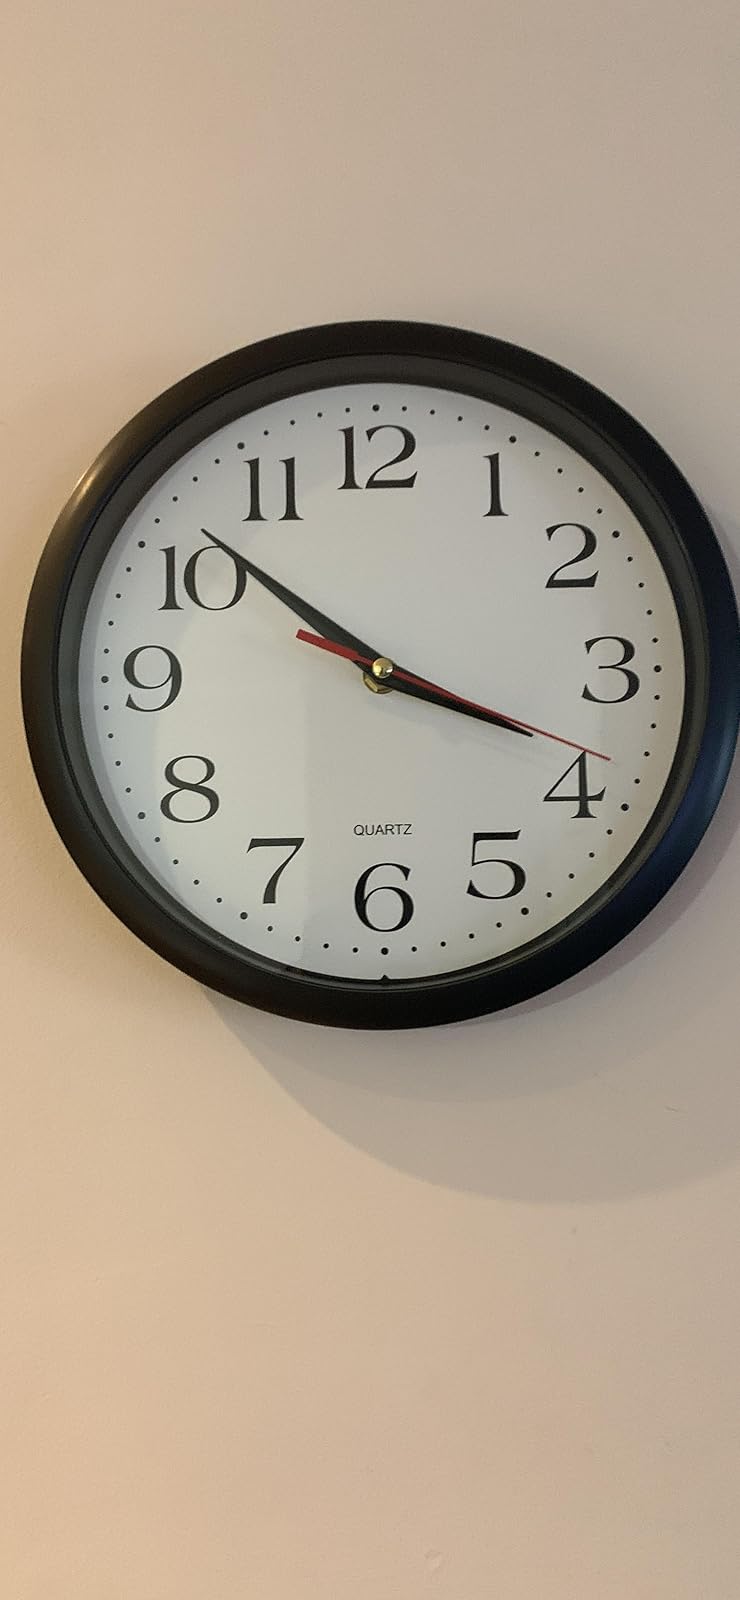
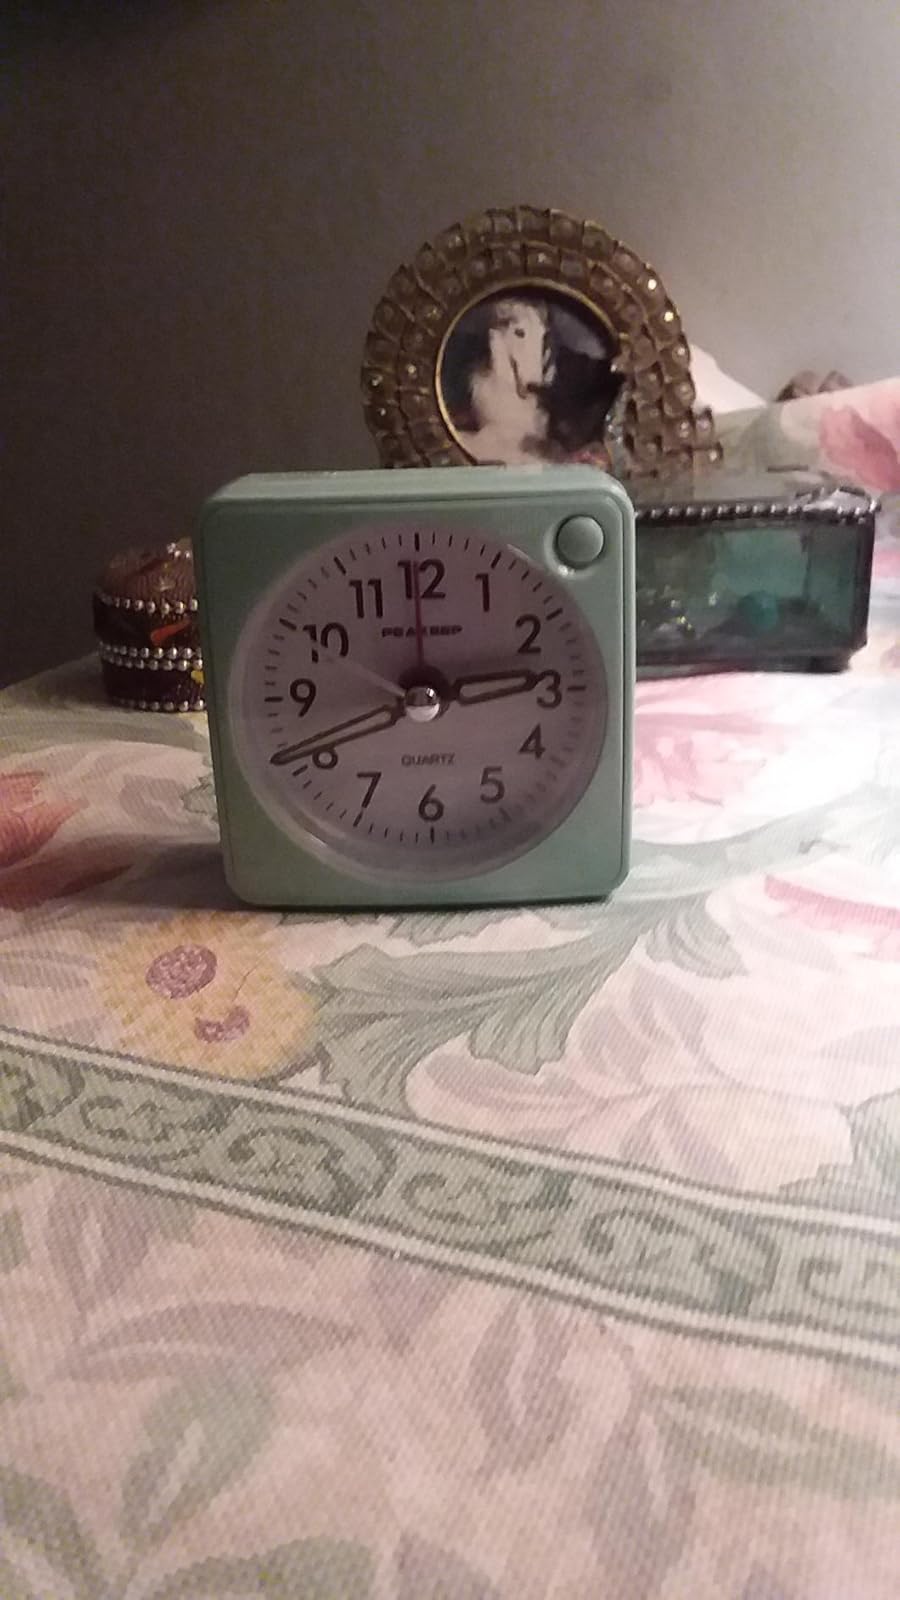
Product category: clock
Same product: no